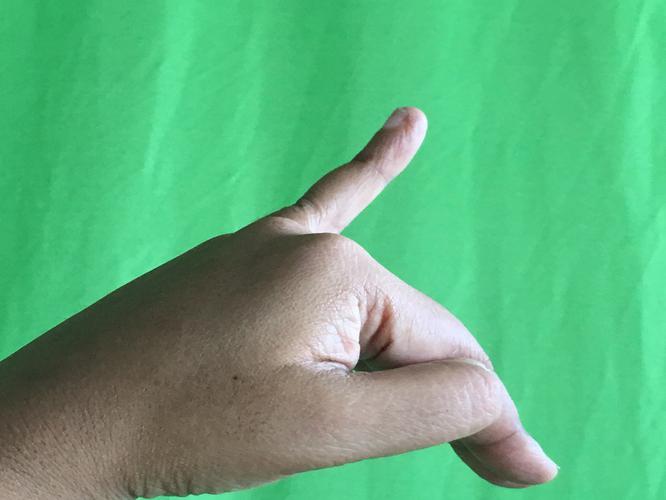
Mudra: Hamsapaksha
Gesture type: double_hand